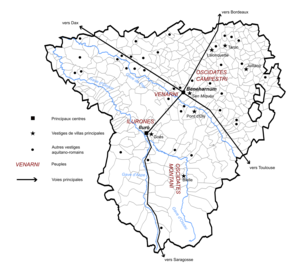
Carte du Béarn durant l'Antiquité
Le Béarn, situé au nord-ouest des Pyrénées, est une ancienne principauté souveraine puis une ancienne province française à partir de 1620. Depuis 1790, le Béarn fait partie du département des Pyrénées-Atlantiques et depuis 2016 de la région Nouvelle-Aquitaine. Les intercommunalités béarnaises créent le pôle métropolitain Pays de Béarn en 2018. Le territoire béarnais regroupe la plaine des gaves de Pau et d'Oloron, les coteaux qui les entourent — Vic-Bilh, Soubestre, Entre-Deux-Gaves — et les trois hautes vallées pyrénéennes d'Ossau, Aspe et Barétous.